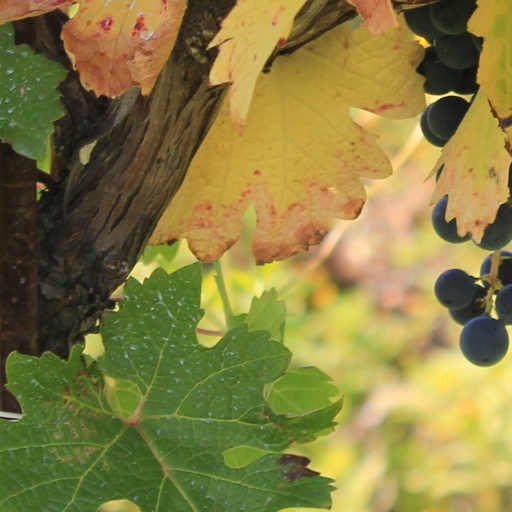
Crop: grape